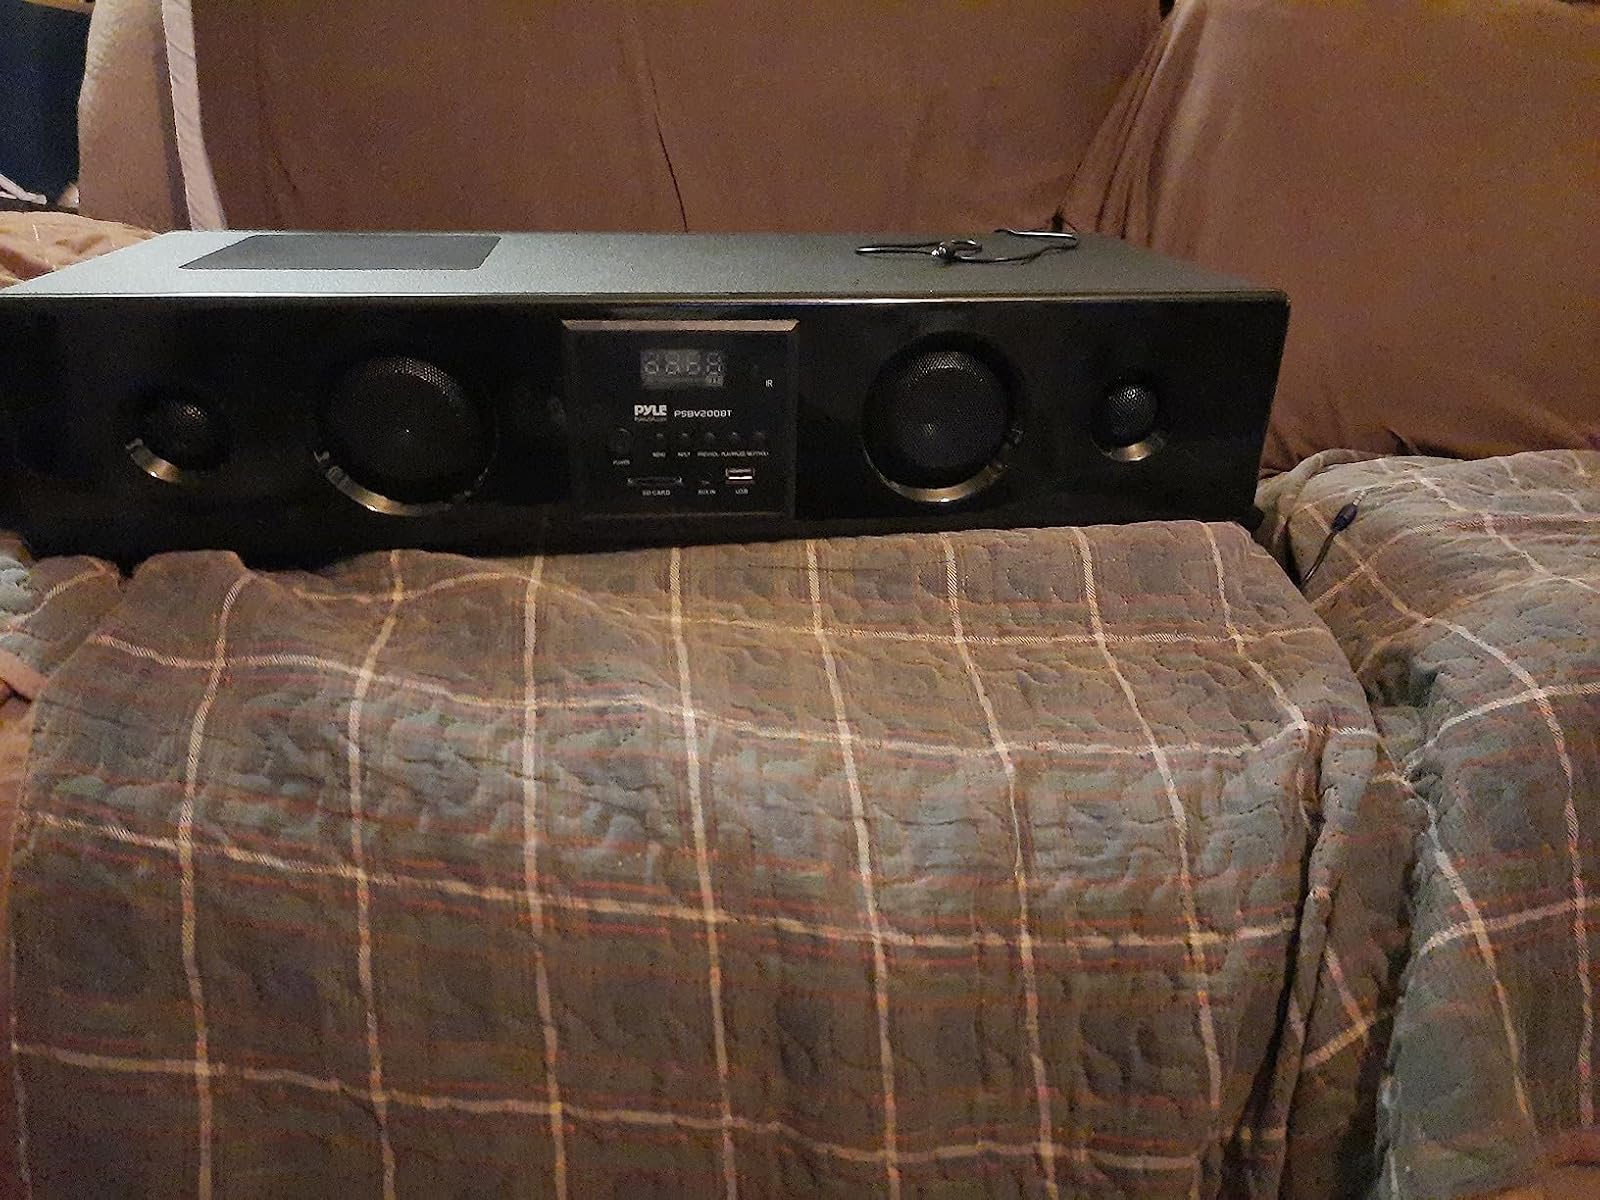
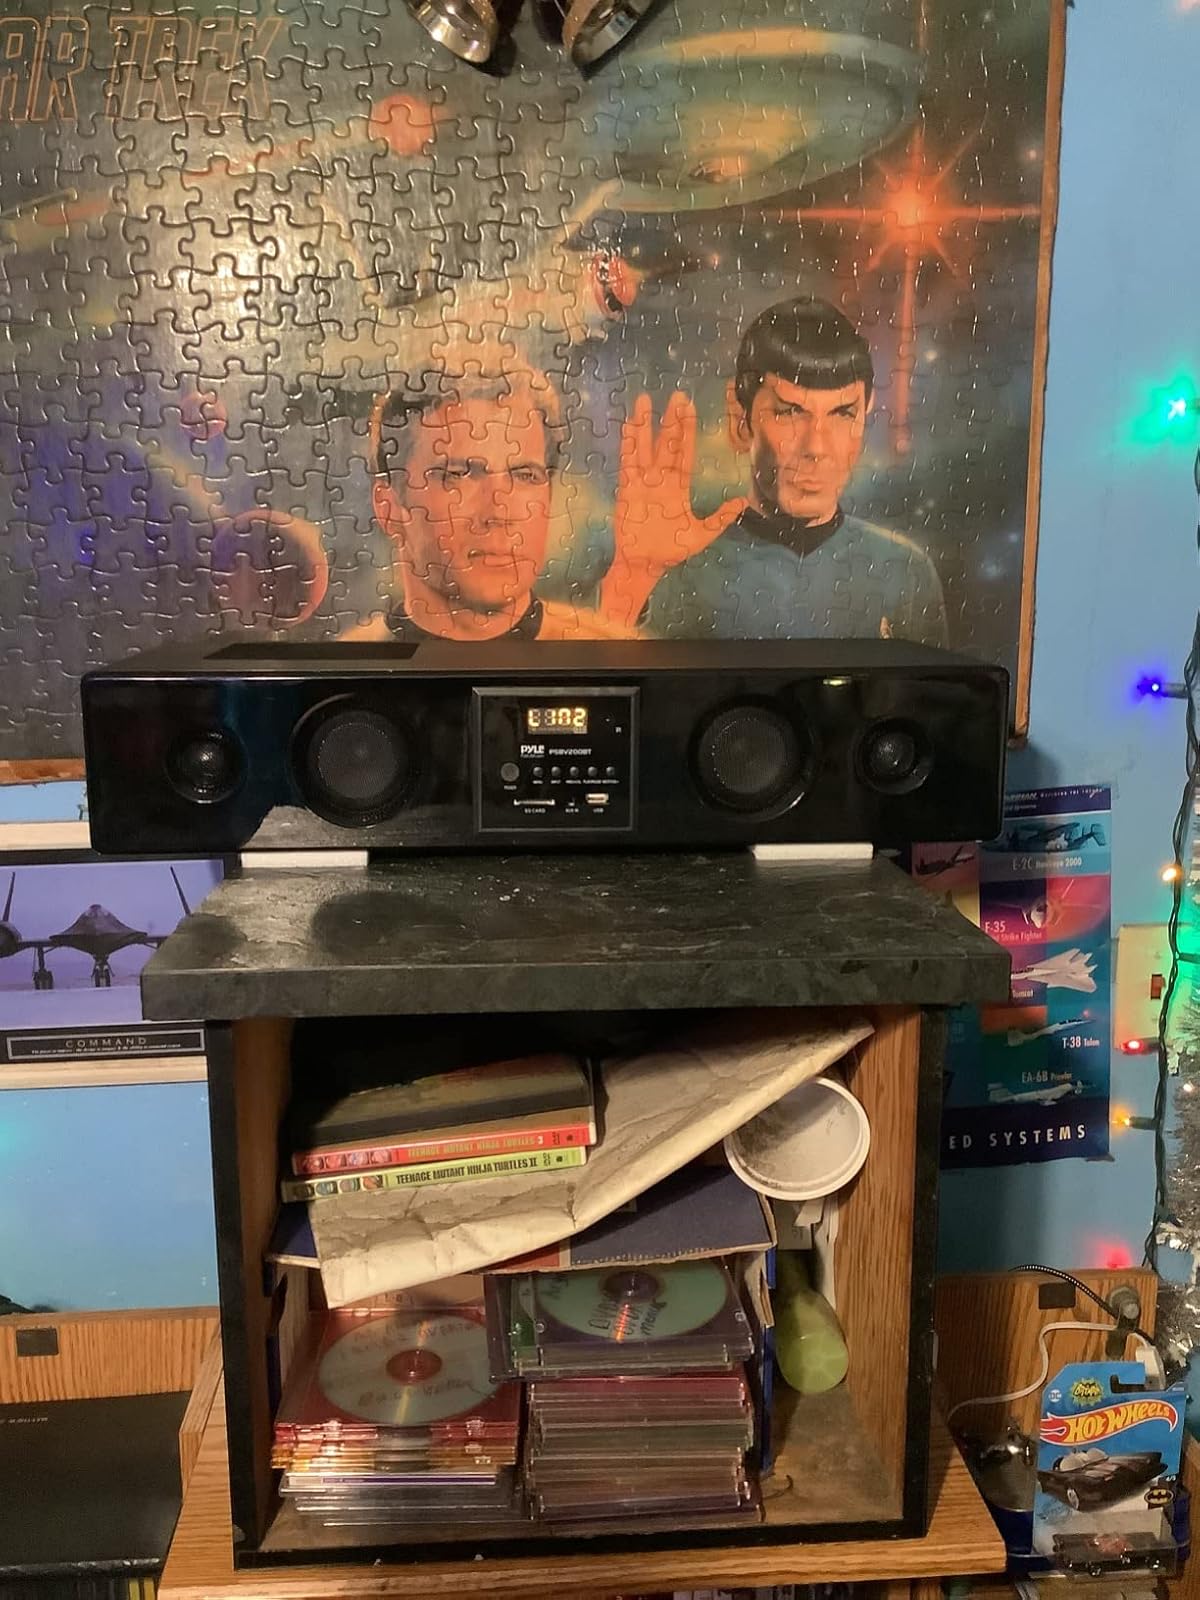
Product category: speaker
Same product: yes